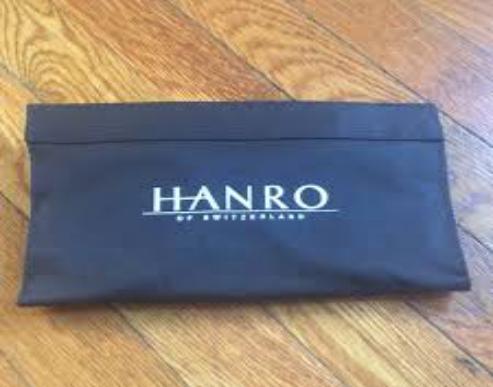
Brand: Hanro
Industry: Clothes